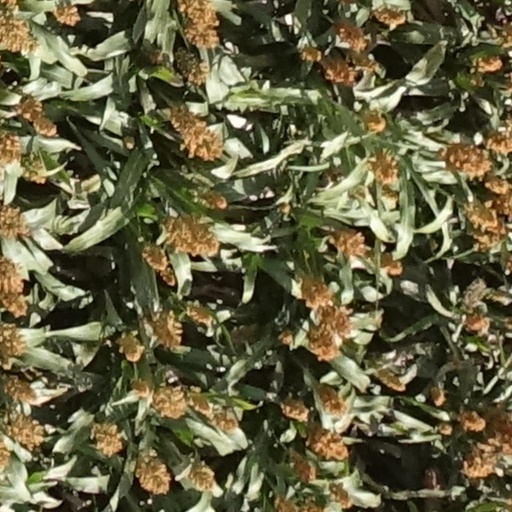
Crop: sorghum